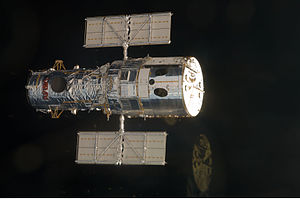
STS-125 / Billeder
STS-125 var rumfærgen Atlantis 30. rummission. På missionen skulle Atlantis besøge Hubble-rumteleskopet.